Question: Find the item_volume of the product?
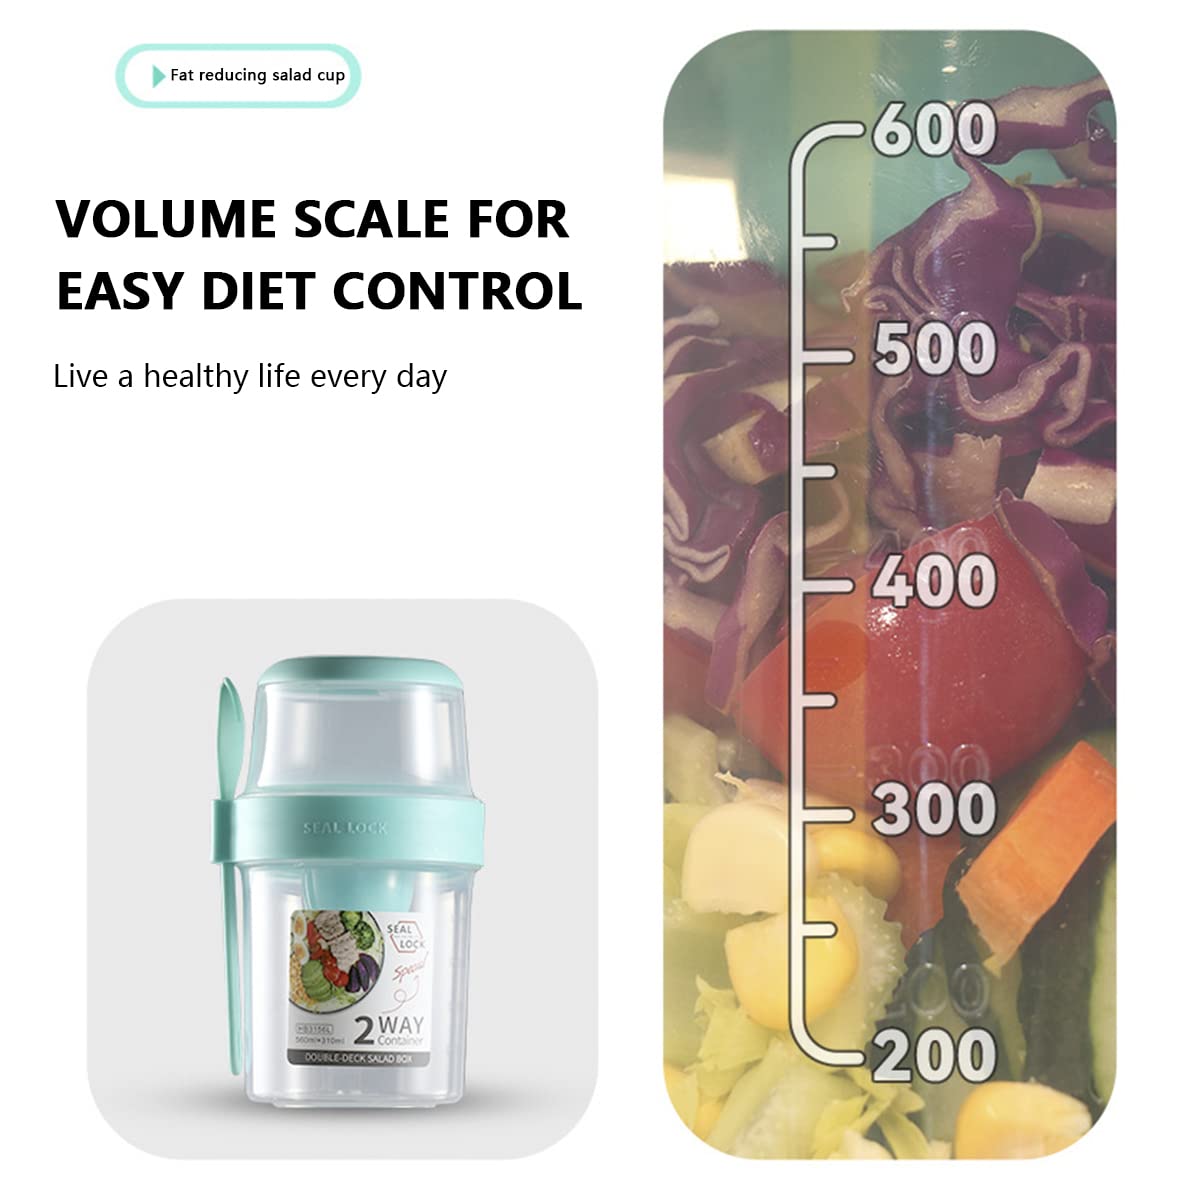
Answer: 310.0 millilitre